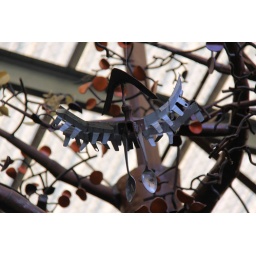
The ReBuilding Center in Portland (used building remodeling materials, green furniture and home accessories).